FK Sveikata Kybartai

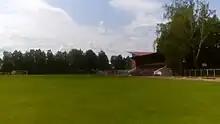
Kybartai Stadium before reconstruction.

Sveikata play their home matches in Kybartai Stadium. The current capacity of the stadium is 500 seats.